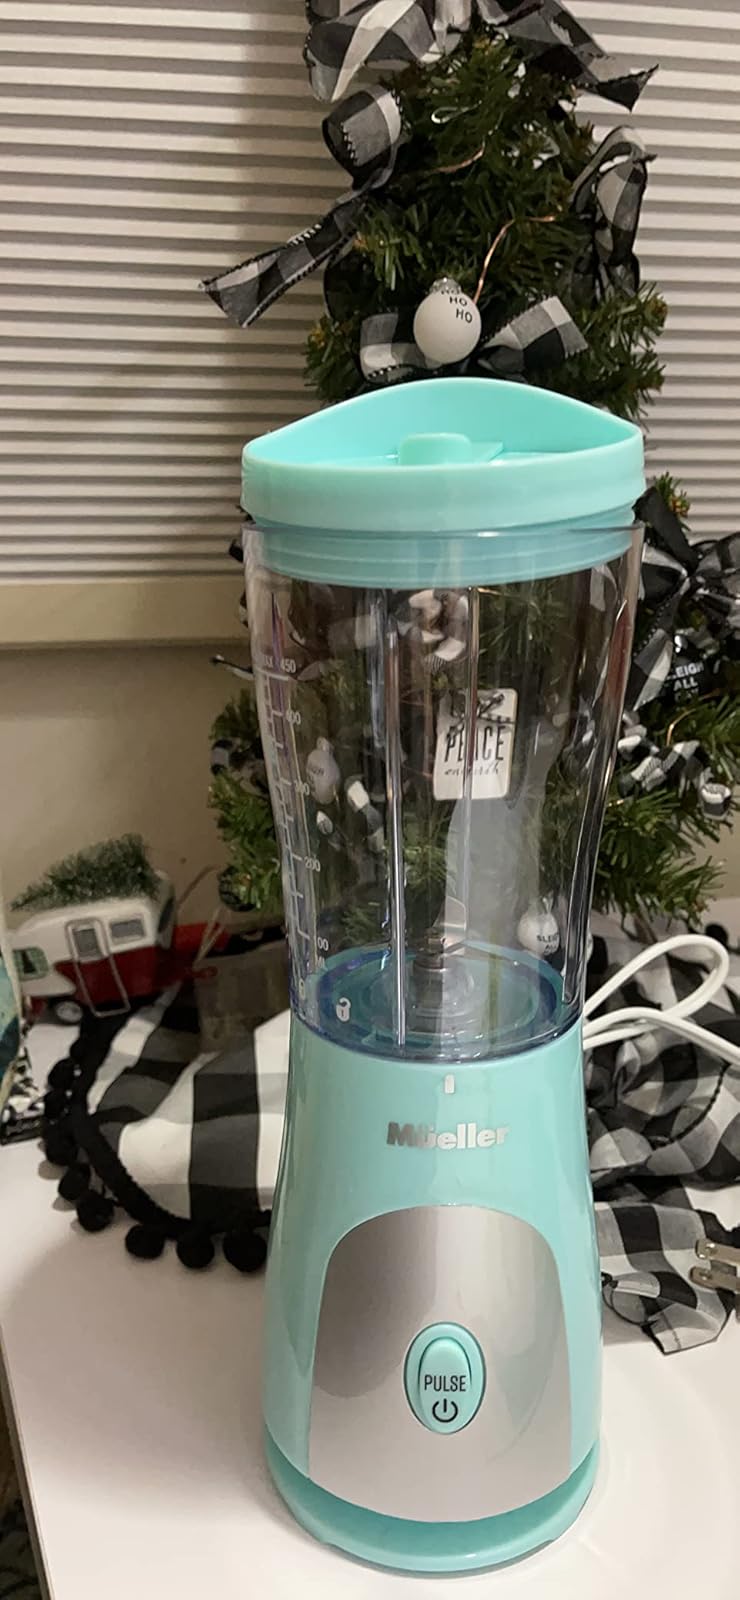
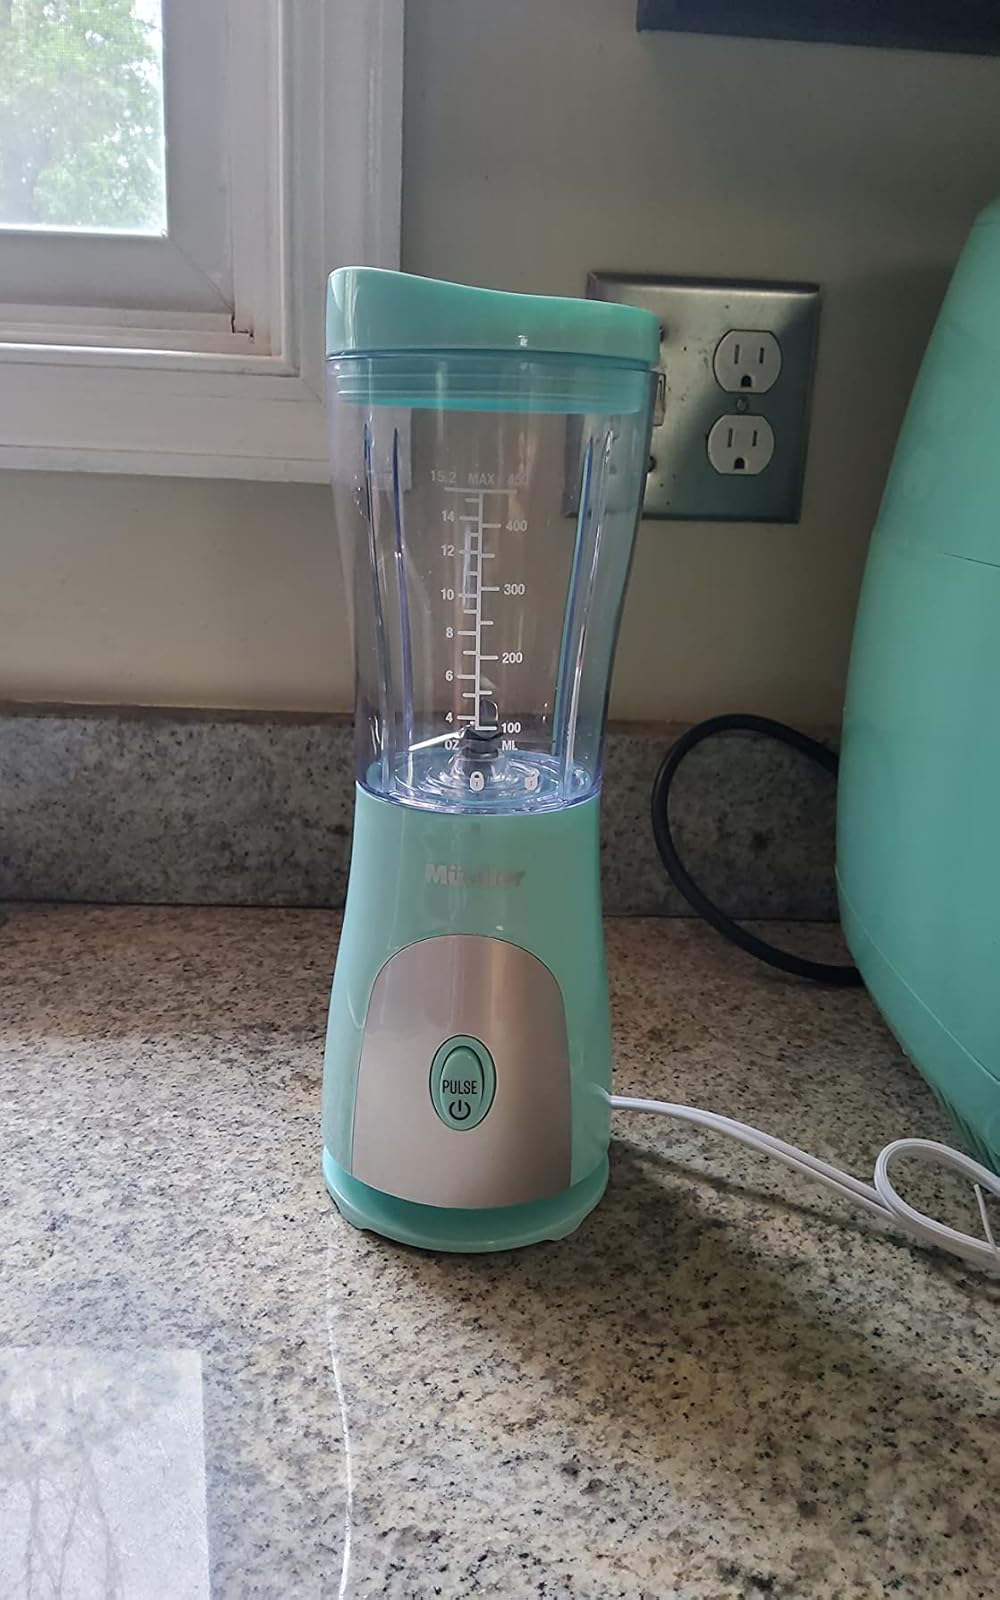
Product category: items_blender
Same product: yes